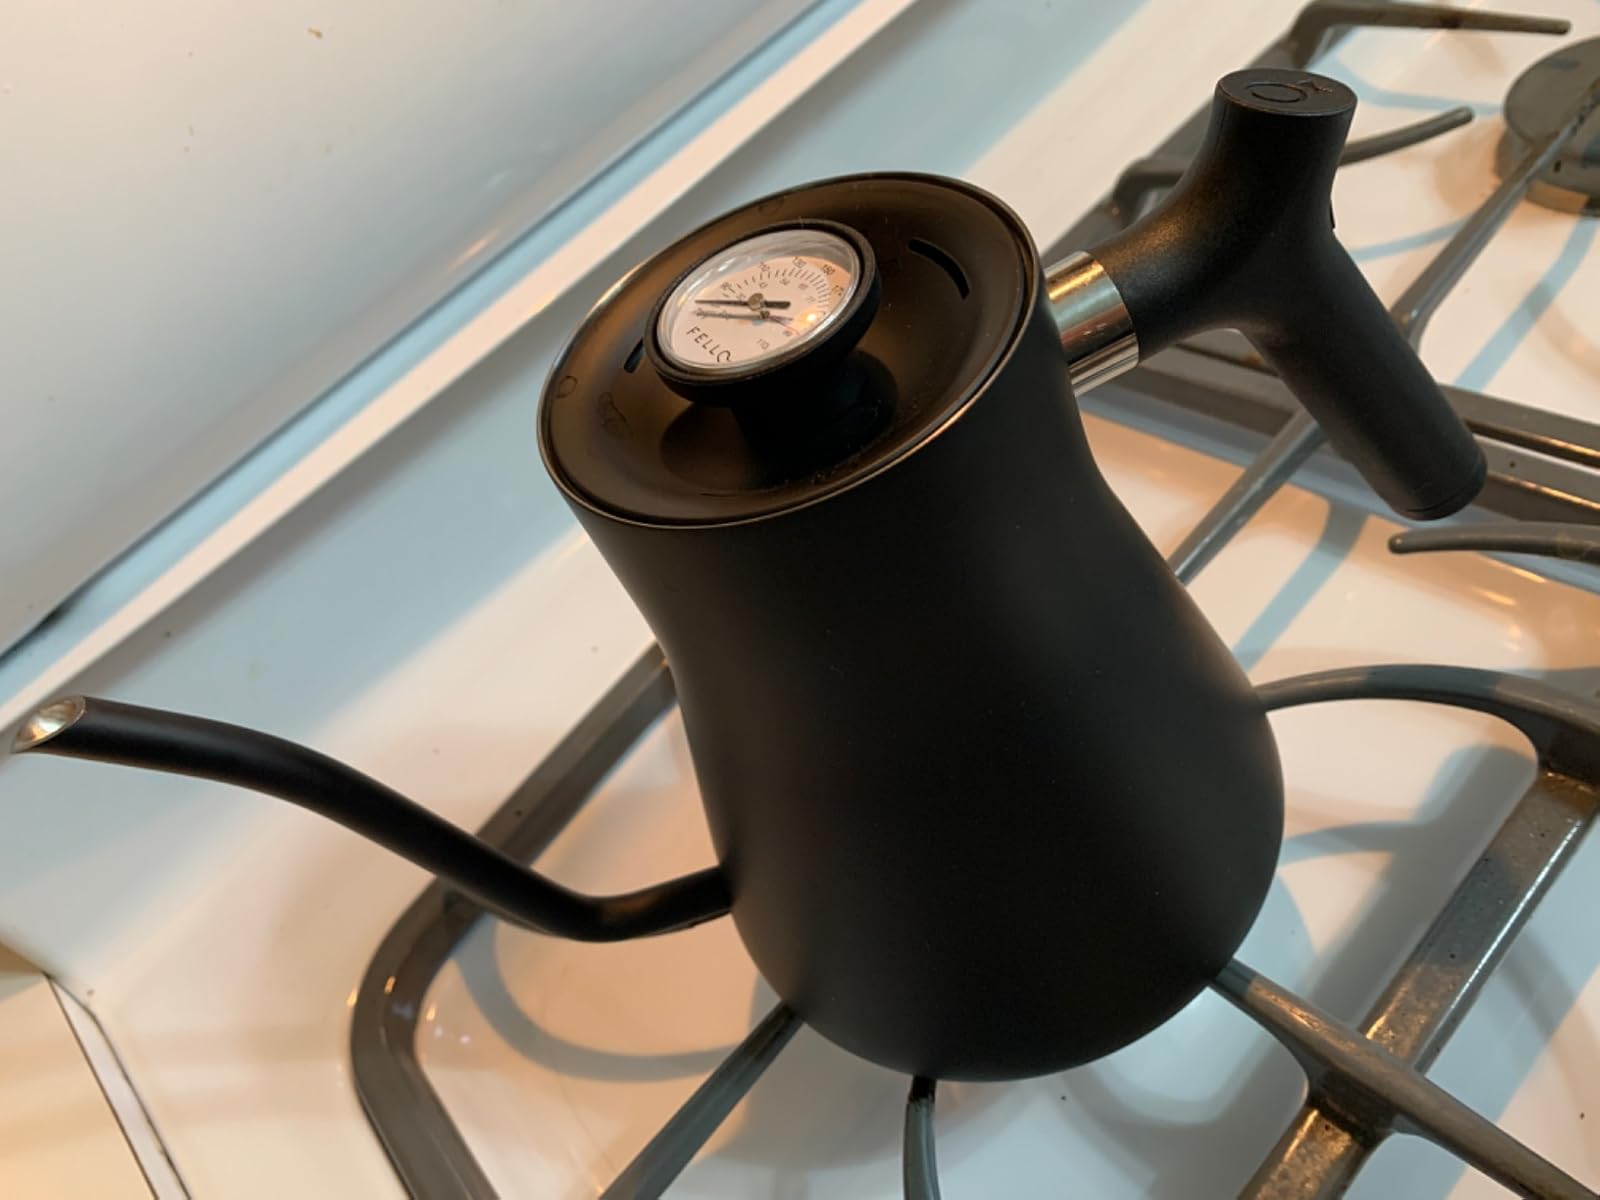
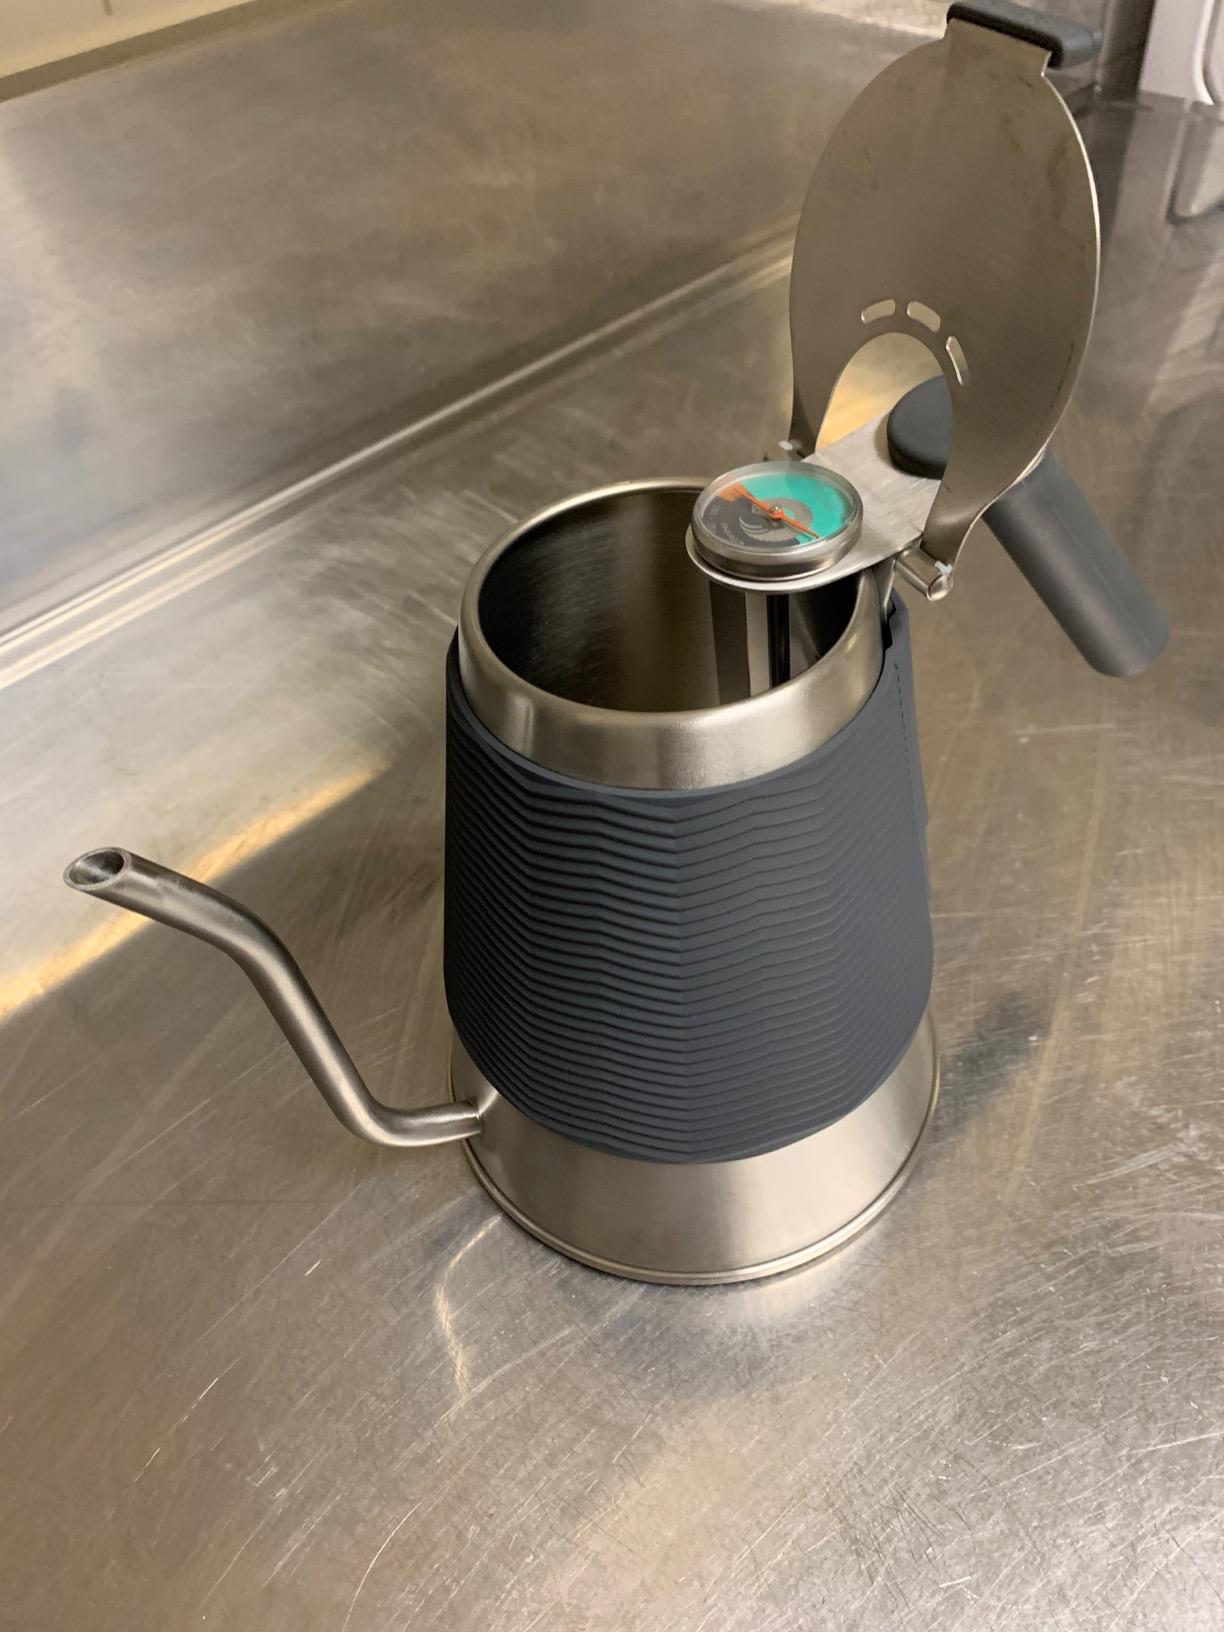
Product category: items_kettle
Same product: no